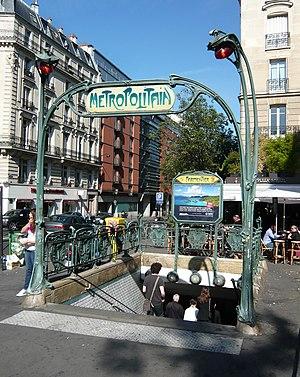
Edicule Guimard Métro Parmentier
Cet article recense les monuments historiques du 11ᵉ arrondissement de Paris, en France.
Les édicules Guimard sont des édicules d'accès aux stations du métro de Paris, en France. Ils ont été conçus au début du XXᵉ siècle, par Hector Guimard, dans un style Art nouveau.